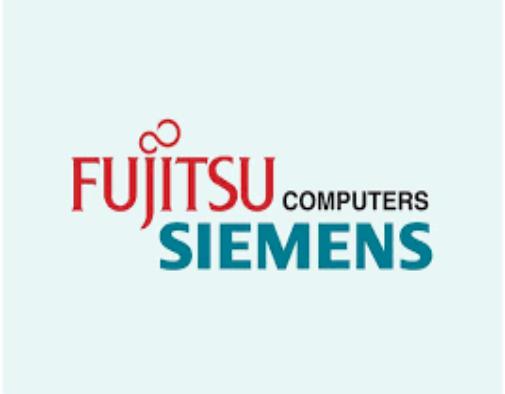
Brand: Fujitsu Siemens
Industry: Electronic